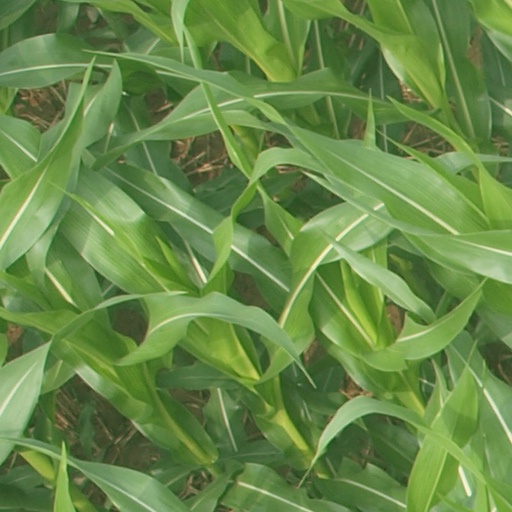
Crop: maize; corn